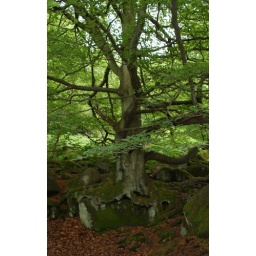
tree in peak district eating